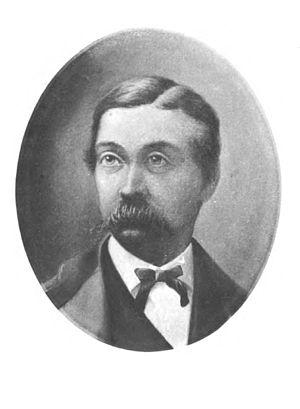
Fitz-James O'Brien, né le 31 décembre 1828 à Cork en Irlande et mort le 6 avril 1862 à Cumberland au Maryland, est un écrivain américain.